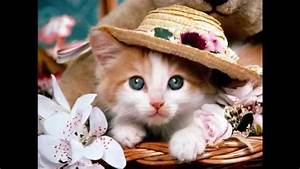
Label: cat